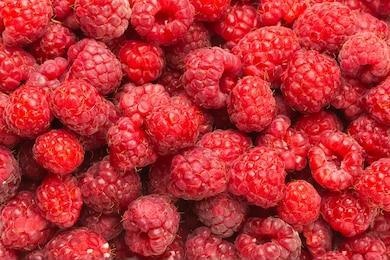
Label: raspberry